Kveik

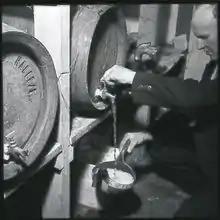
Norwegian farmhouse beer in Hardanger, 1954

Kveik is a collective term for a family of strains of brewing yeast that has been used in Norwegian farmhouse brewing for generations.